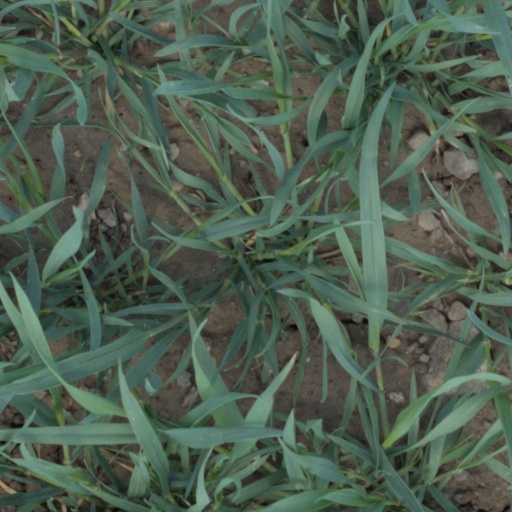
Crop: wheat